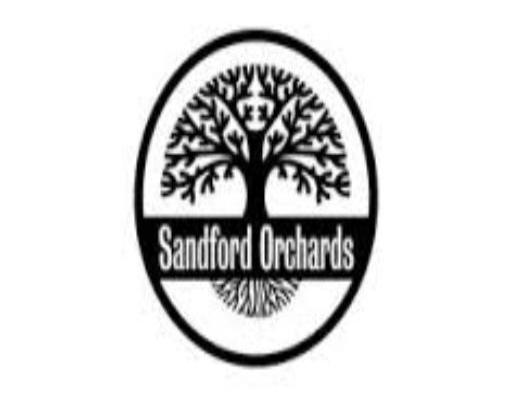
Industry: Food